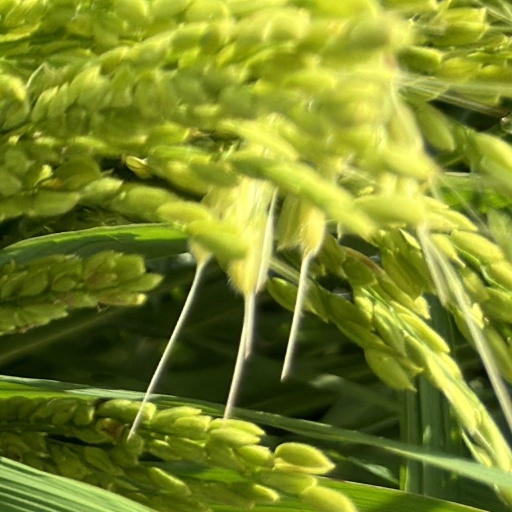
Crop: rice